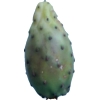
Label: cactus_fruit_green